John H. Haight

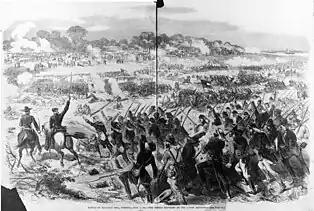
The last of the Seven Days Battles, Malvern Hill (July 1, 1862), claimed the life of John Haight's brother, George.

While his brother recuperated from his battle wounds, George Haight continued to fight on with the 72nd New York, engaging the enemy in the Battle of Seven Pines/Fair Oaks (May 31–June 1). Reunited that summer, the brothers then fought with their respective companies in the Seven Days Battles, including at Oak Grove (June 25), the Peach Orchard and Savage's Station (June 29), White Oak Swamp, Glendale (June 30), and Malvern Hill (July 1), where George Haight was killed by enemy fire. Just over three weeks later, on July 23, 1862, John Haight was promoted to the rank of sergeant.